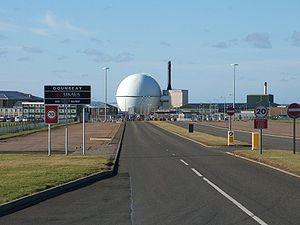
Dounreay est à la fois le nom d'un château en ruine situé sur la côte de Caithness au nord de l'Écosse dans la région des Highlands et d'un centre de centre de recherches nucléaires. Jusqu'en 1949, c'était un aérodrome qui avait été utilisé pendant la Seconde Guerre mondiale. Dounreay est localisé à environ 14 km à l'ouest de la ville de Thurso en Écosse.